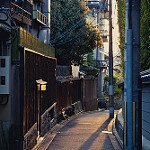
Scene: Outdoor